Braathens ASA

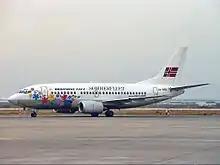
A Boeing 737-500 in a special summer livery

Both Braathens SAFE and SAS had been cross-subsidizing their routes as part of the concession agreements, and Braathens SAFE was losing money on the Haugesund–Bergen route and flights to Røros. A three-year wage agreement was reached with the trade unions to keep costs down, and the company raised additional capital in an initial public offering and subsequent listing on the Oslo Stock Exchange on 10 January 1994. After the listing, Braganza retained 69% of the company. On 1 April, service frequencies increased on the Oslo–Bergen route and the airline introduced direct flights from Oslo to Tromsø and Harstad/Narvik Airport, Evenes, later supplemented with direct services to Bodø. The following two years, Braathens SAFE also introduced scheduled international flights to Rome, as well as summer routes to Jersey and Nice. However, Braathens SAFE terminated their routes from Bergen to Bodø, Harstad/Narvik and Tromsø, making the passengers switch planes in Trondheim. Braathens signed agreements with many of Norway's large companies in 1995 in exchange for large discounts.